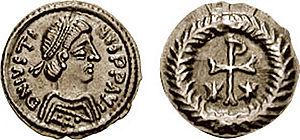
Cette page concerne l'année 565 du calendrier julien.